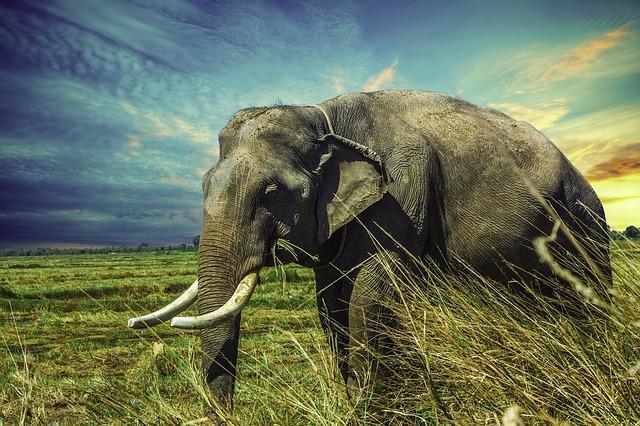
elephant